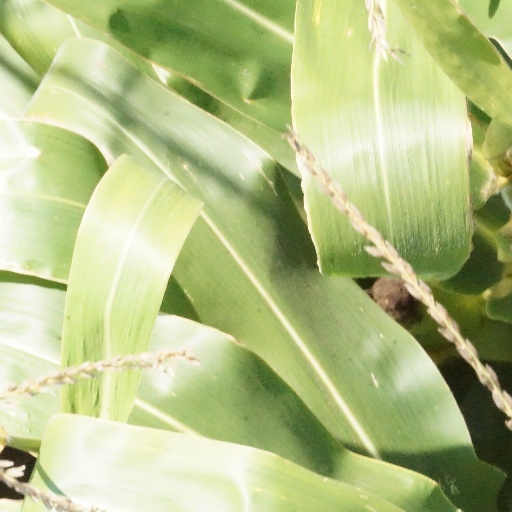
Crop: maize; corn